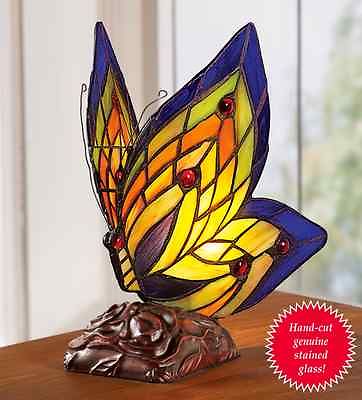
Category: lamp